Bedok

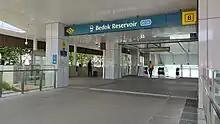
Bedok Reservoir station

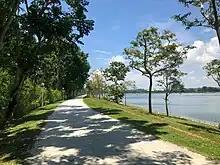
Path at Bedok Reservoir

There are currently nine Mass Rapid Transit stations in the Bedok planning area across three lines, the East West line, the Downtown line and the Thomson–East Coast line. Three lines run parallel to one another and do not have an interchange station in Bedok. However, the Tanah Merah MRT station of EWL is an interchange station with the Changi Airport branch line (CG). The nine stations are: